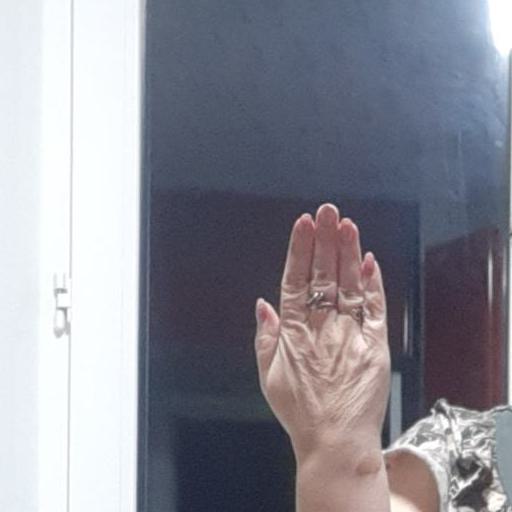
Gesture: stop_inverted